Shinto

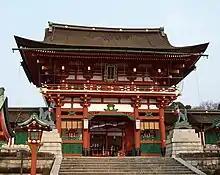
The main gate to Fushimi Inari-taisha in Kyoto, one of the oldest shrines in Japan

Public spaces in which the are worshipped are often known under the generic term ("-place"); this term applies to the location rather than to a specific building. is usually translated as "shrine" in English, although in earlier literature was sometimes translated as "temple", a term now more commonly reserved for Japan's Buddhist structures. There are around 100,000 public shrines in Japan; about 80,000 are affiliated with the Association of Shinto Shrines, with another 20,000 being unaffiliated. They are found all over the country, from isolated rural areas to dense metropolitan ones. More specific terms are sometimes used for certain shrines depending on their function; some of the grand shrines with imperial associations are termed , those devoted to the war dead are termed , and those linked to mountains deemed to be inhabited by are .